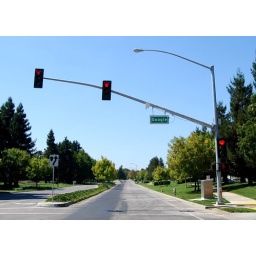
A street sign located just outside Google HQ in Mountain View, CA.